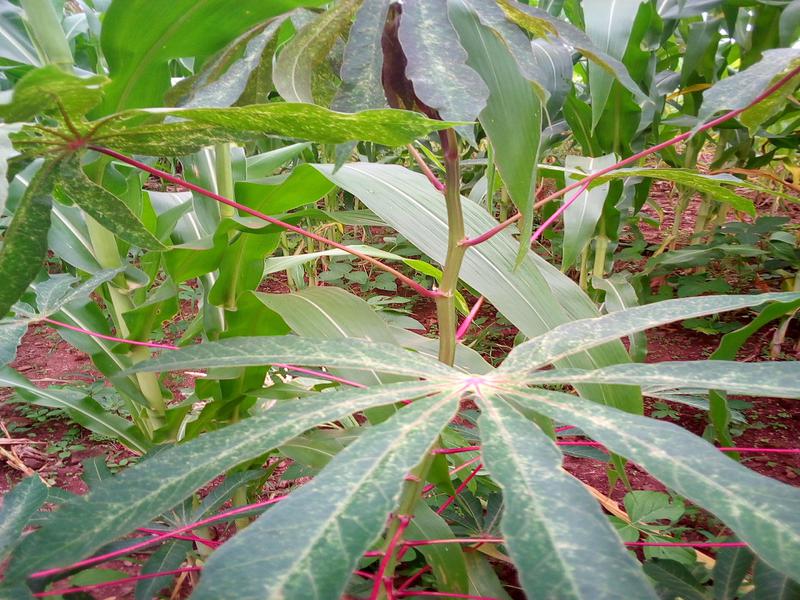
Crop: cassava
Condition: green_mottle